Jean Lee (murderer)

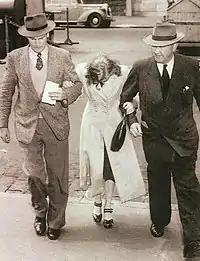
Jean Lee, escorted by detectives after her arrest in Melbourne in November 1949.

When detectives arrived at the scene of 'Pop' Kent's murder they immediately set about the task of assessing the situation, interviewing witnesses and searching for evidence to identify the perpetrators of the crime. With descriptions of the woman and two men obtained from the boarding-house occupants and other residents of Dorrit-street, as well as staff of the University Hotel, detectives began a systematic check of hotels in the inner-city district, interviewing desk-clerks and night porters in the early hours of the morning. At about 3.40 a.m. detectives entered the Great Southern private hotel near the Spencer-street railway station. Upon hearing descriptions of the three suspects, the night porter told the police about three guests who had taken rooms the previous day, a Mr. and Mrs. Lee in a double room and a Mr. Andrews in a single room. The three had arrived back at the hotel the previous evening for a few hours, but then called a taxi and gone out again. With the strong belief these were the three suspects, detectives used the room keys to search the rooms. In the double room they found a blood-stained blue coat and skirt and a man's shirt with blood-stains on the cuff. In the single room was another blood-spotted shirt hanging over a chair. The detectives then settled down to wait in the hotel lobby. At about 4.20 a.m. Lee and her two companions arrived back at the Great Southern in an inebriated state and were apprehended by the waiting detectives. They were conveyed to Russell Street headquarters in separate cars and put into three different interview rooms for questioning.